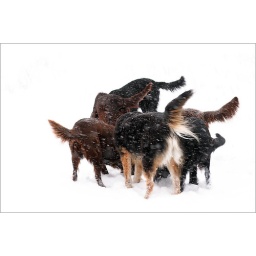
All the dogs were very interested in this spot. At least they weren't eating it, whatever it was.